Olympique de Marseille

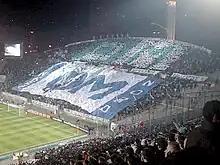
Tifo in the Virage Nord in 2007.

In February 2021, after this string of losses, conflict with players, and lack of support from sporting director Pablo Longoria and President Jacques-Henri Eyraud, head coach Andre Villas-Boas offered to resign, three days after a violent riot by protesting Marseille fans at the team training grounds had forced postponement of a league match with Rennes. Marseille sacked Villas-Boas, and replaced the coach with Argentine Jorge Sampaoli. The club also appointed Pablo Longoria to be the team's new president, replacing Jacques-Henri Eyraud, as Eyraud had also been a target of the ire of Marseille fans.